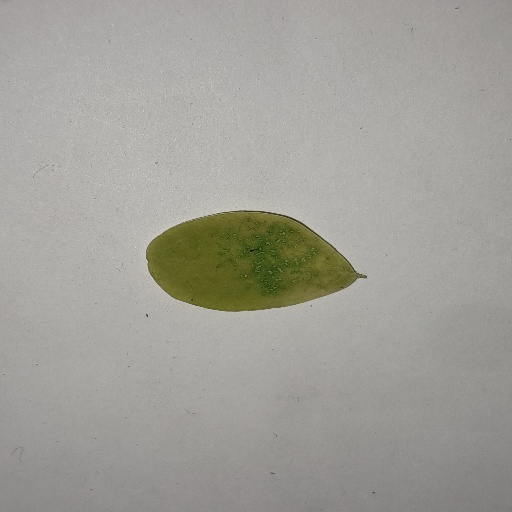
Species: Sojina
Leaf condition: Yellow Leaf